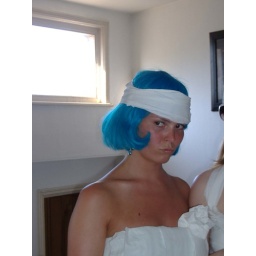
in her toilet paper wedding dress